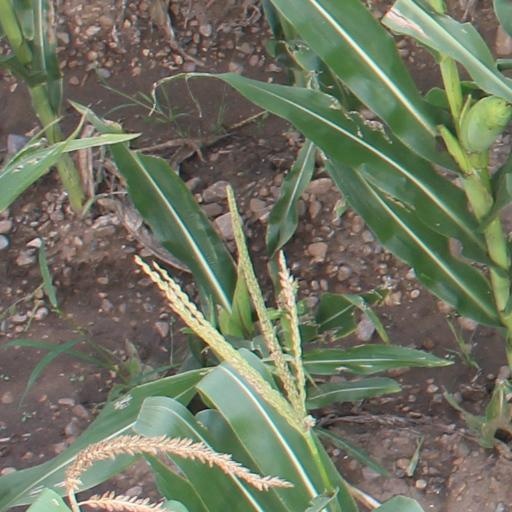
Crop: maize; corn